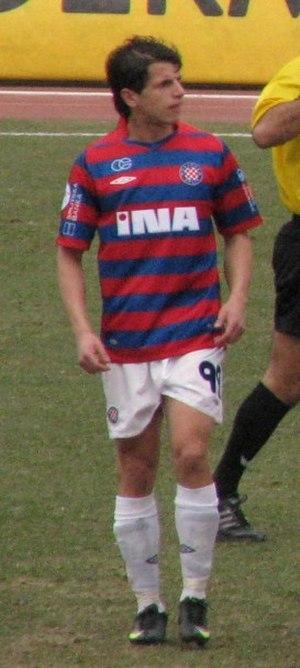
Anas Sharbini est un footballeur international croate dont le père est né en Syrie. Il joue à Osmanlıspor en prêt du HNK Rijeka.